Henry IV, Holy Roman Emperor

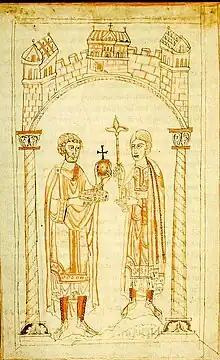
Henry IV abdicates in favour of Henry V (from the early-12th-century "Chronicle" of Ekkehard of Aura).

A Bavarian count, Sigehard of Burghausen, criticised Henry for his favouritism towards the Saxon and Franconian aristocrats in Regensburg in January 1104. He had come to Regensburg accompanied by a large retinue arousing Henry's suspicion he was staging a plot. After Sigehard dismissed his retainers, a band of "ministeriales" and burghers murdered him on 4 February. The "ministeriales" likely took revenge on Sigehard for his arbitration in a case relating to their peers. Sigehard's kinsmen and other aristocrats, however, blamed Henry for his death saying he had failed to defend him.